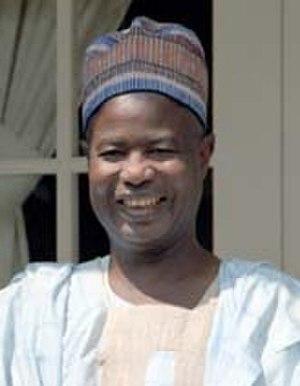
La politique étrangère du Cameroun désigne l’ensemble des relations internationales de la République du Cameroun depuis son indépendance proclamée le 1er juin 1961. Dans son histoire coloniale, le Cameroun a connu une triple administration allemande, anglaise et française, dont il a hérité un plurilinguisme qui influence sa politique étrangère.
Ahmadou Babatoura Ahidjo est le premier président de la République du Cameroun.
Le Cameroun n'a connu que deux présidents de la République depuis son indépendance. Du 16 avril 1957 au 31 décembre 1959, le Cameroun était un État autonome et la France en était la puissance tutrice. Du 12 mai 1957 au 5 mai 1960, le Premier ministre était le chef du pouvoir exécutif. Depuis le 5 mai 1960 c'est le président de la République qui est le chef de l'État camerounais.